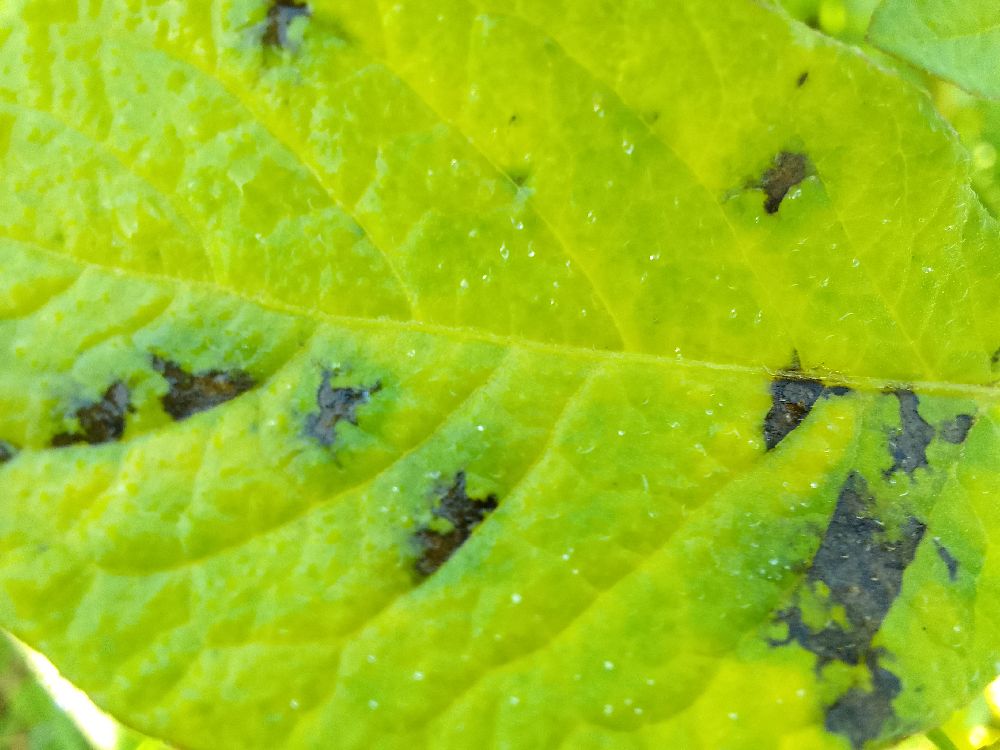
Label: Early blight